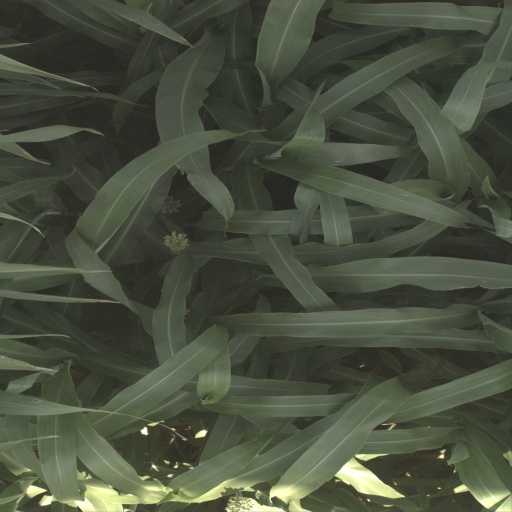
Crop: sorghum